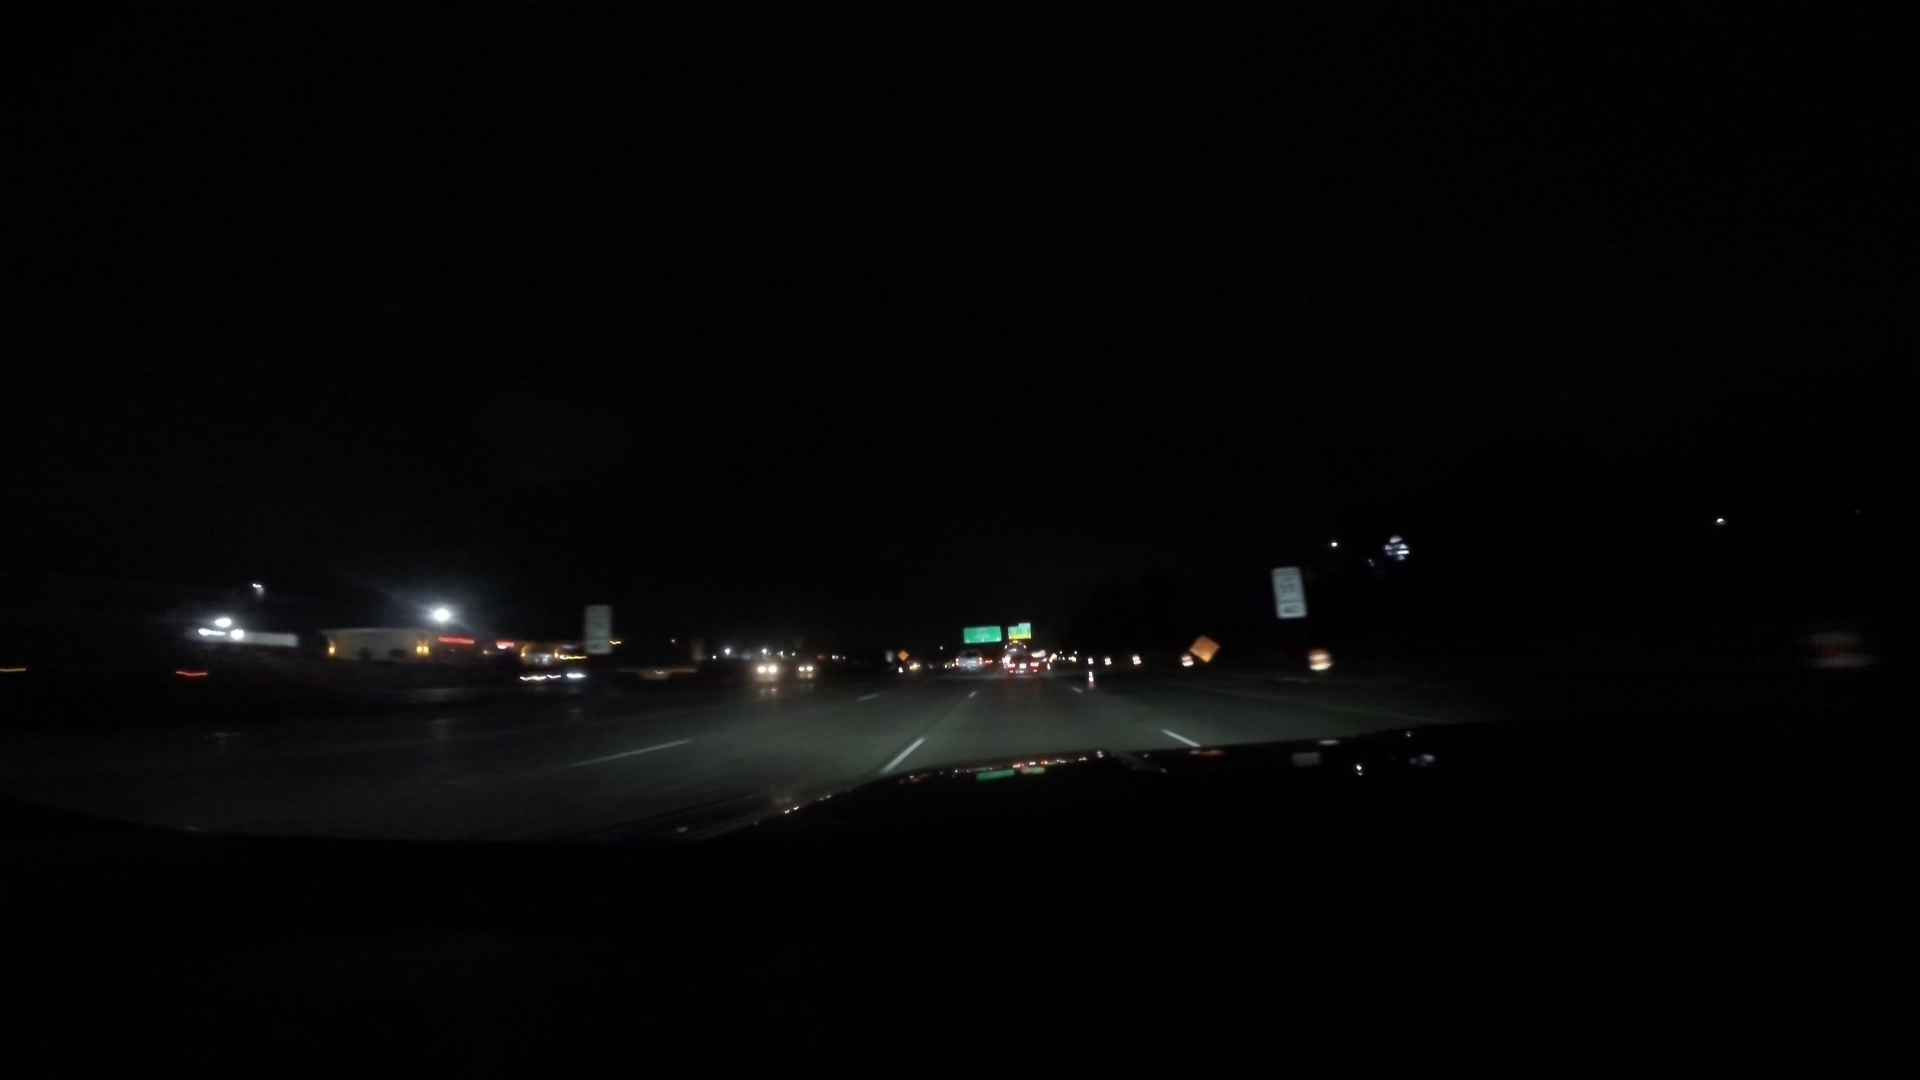
Speed limit sign label: mph55